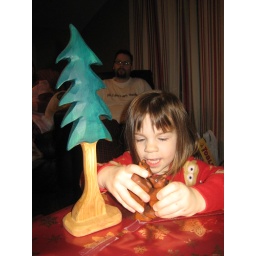
This wolf, the foxes and bears as well as the big pine tree were made by Jalutoys and boy are they beautiful!